Lancaster Canal

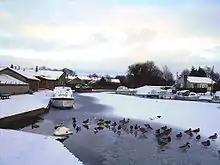
Basin at Carnforth, frozen over in the winter

Once the North End and the South End were connected by the tramway, profitability increased significantly. In 1803, gross income was £4,853; the following year, with the tramway now open, income jumped to £8,490. Revenue from tolls in 1803 was £4,332, with around 29 per cent derived from the South End and tramway. By 1807, this had risen to £12,467, of which 51 per cent came from the South End and tramway. Shareholders received a dividend of half a percent in 1803, and one percent from 1805 onwards.